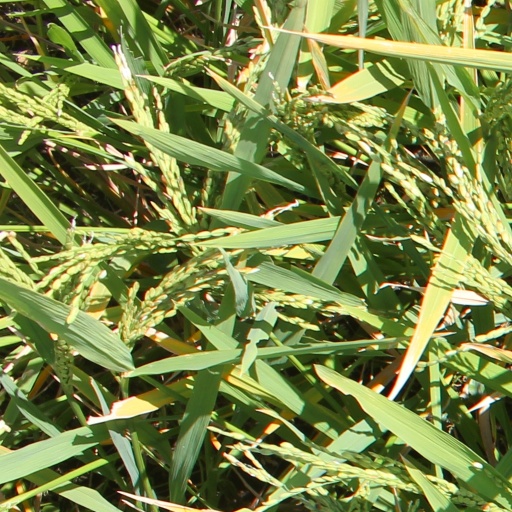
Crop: rice